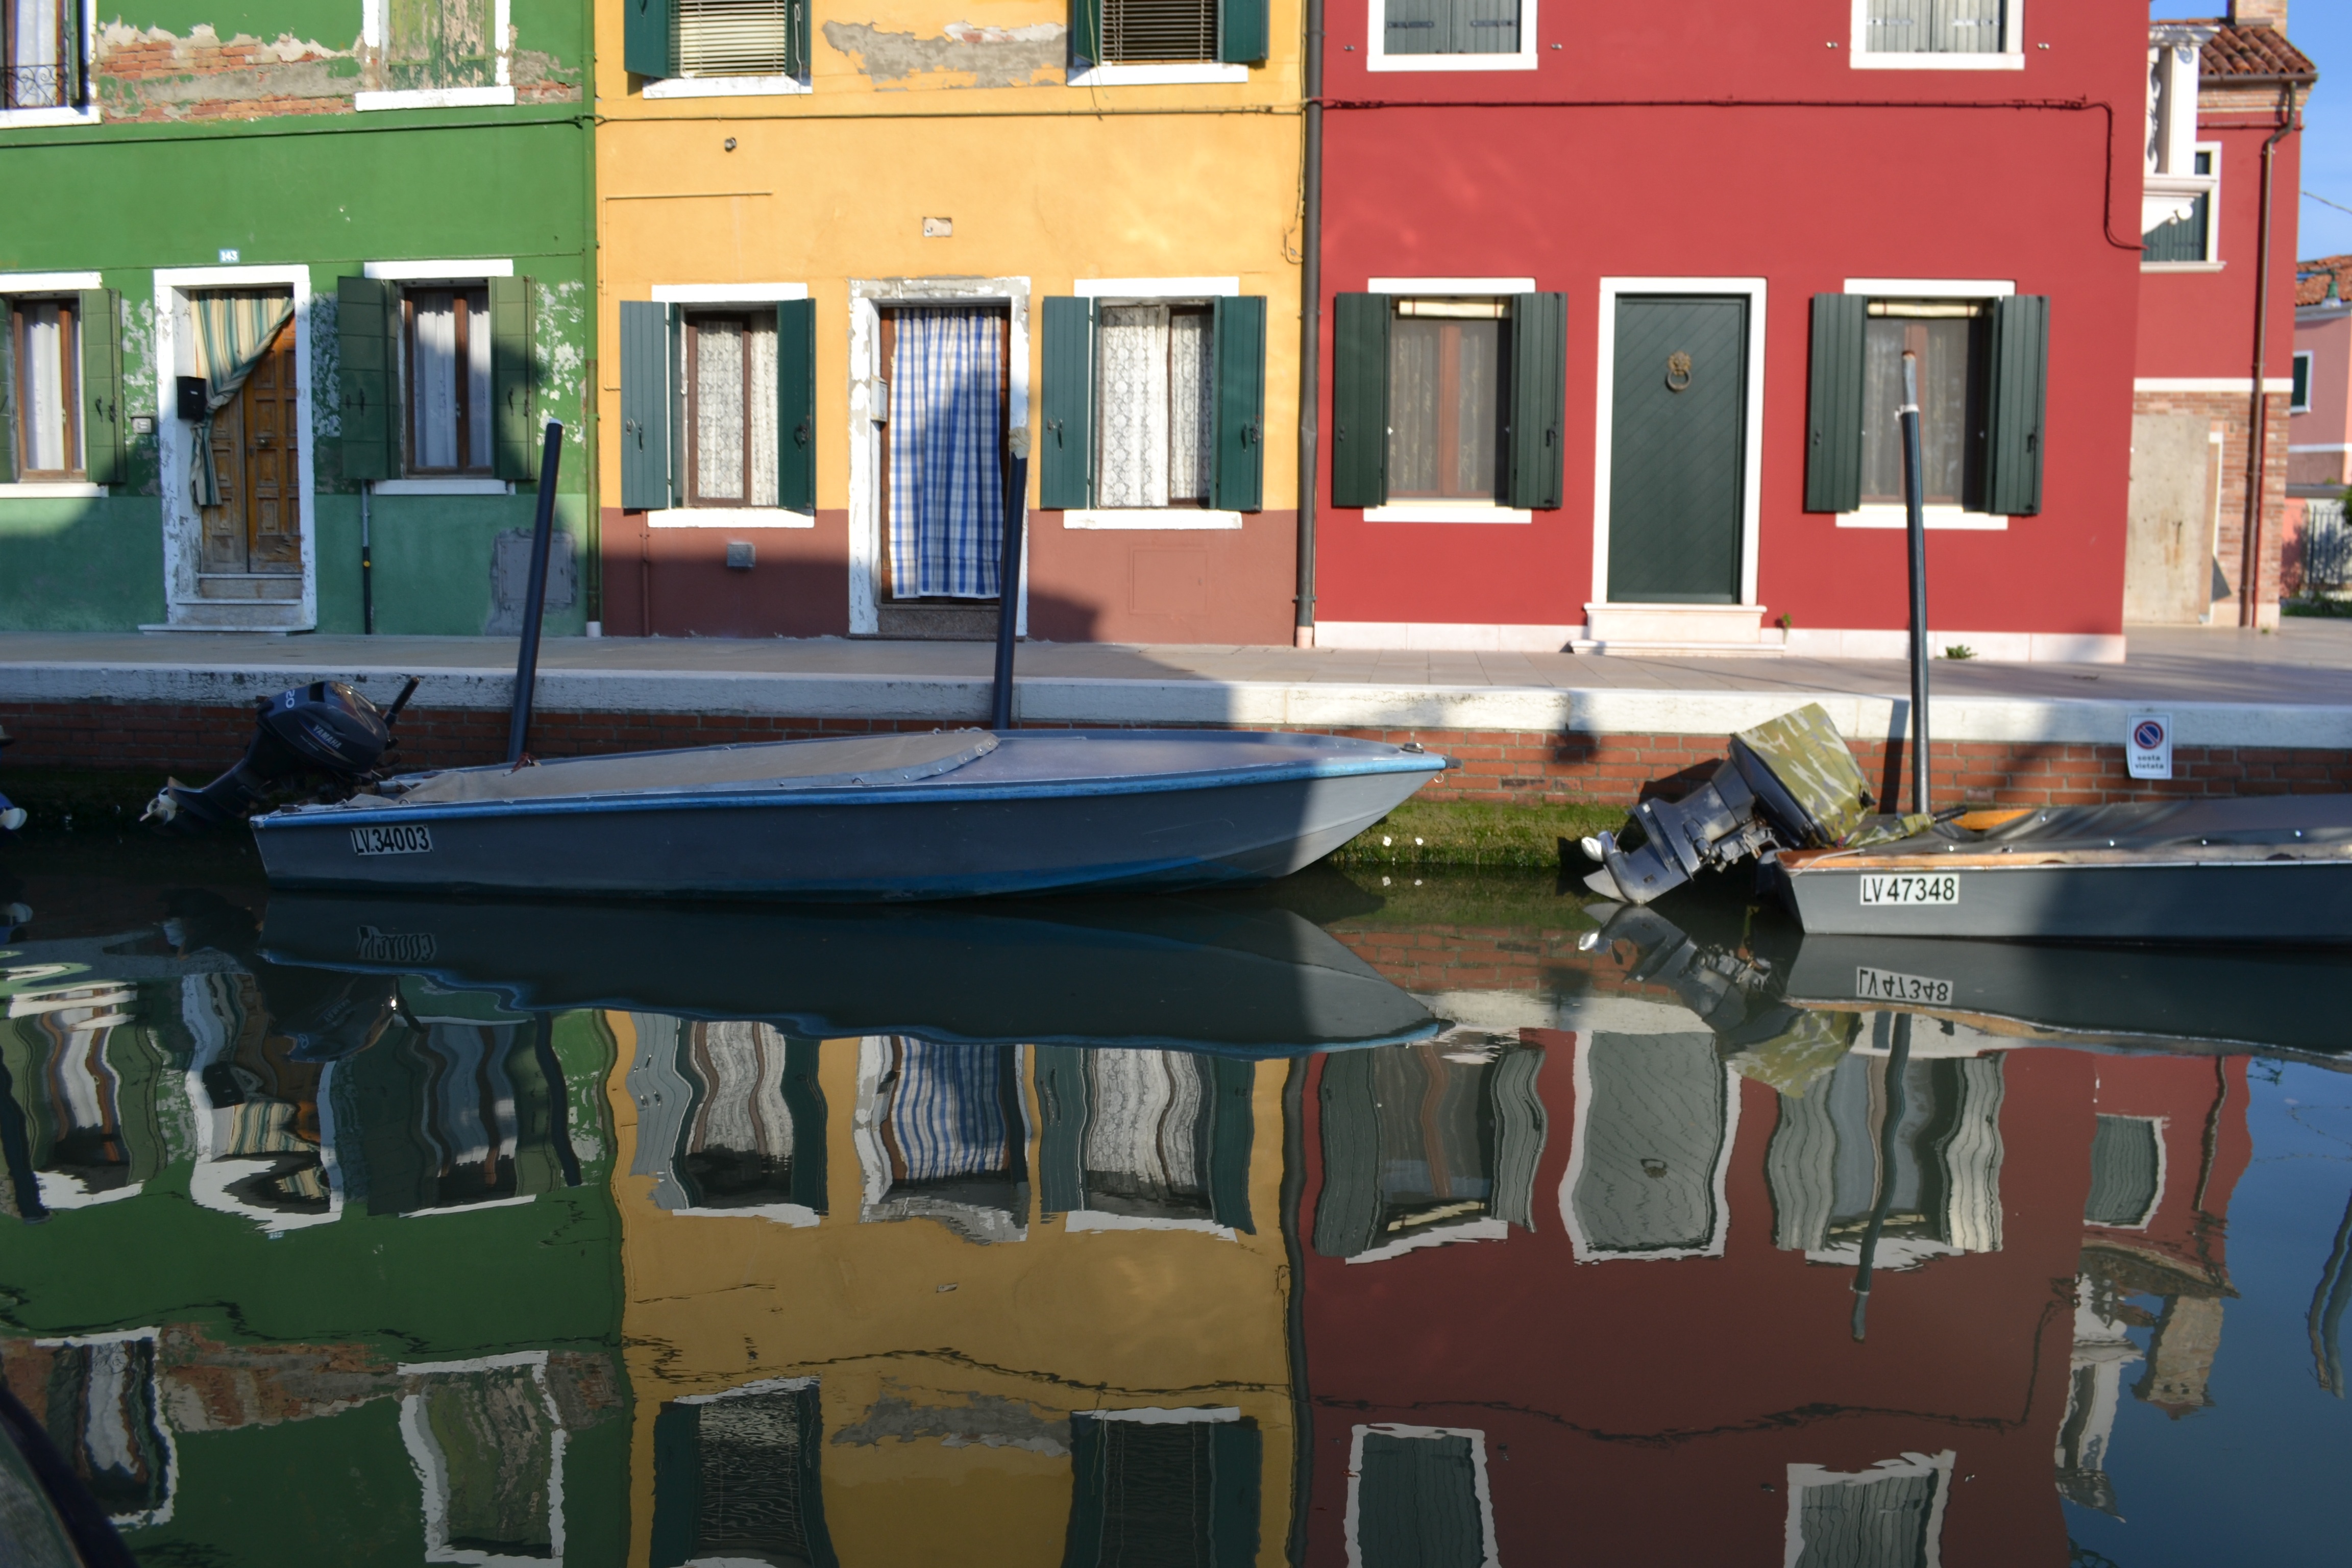
water, architecture, boat, house, home, canal, monument, italy, facade, venice, waterway, haven, houses, boats, channel, old houses, burano, monuments, neighbourhood, urban area